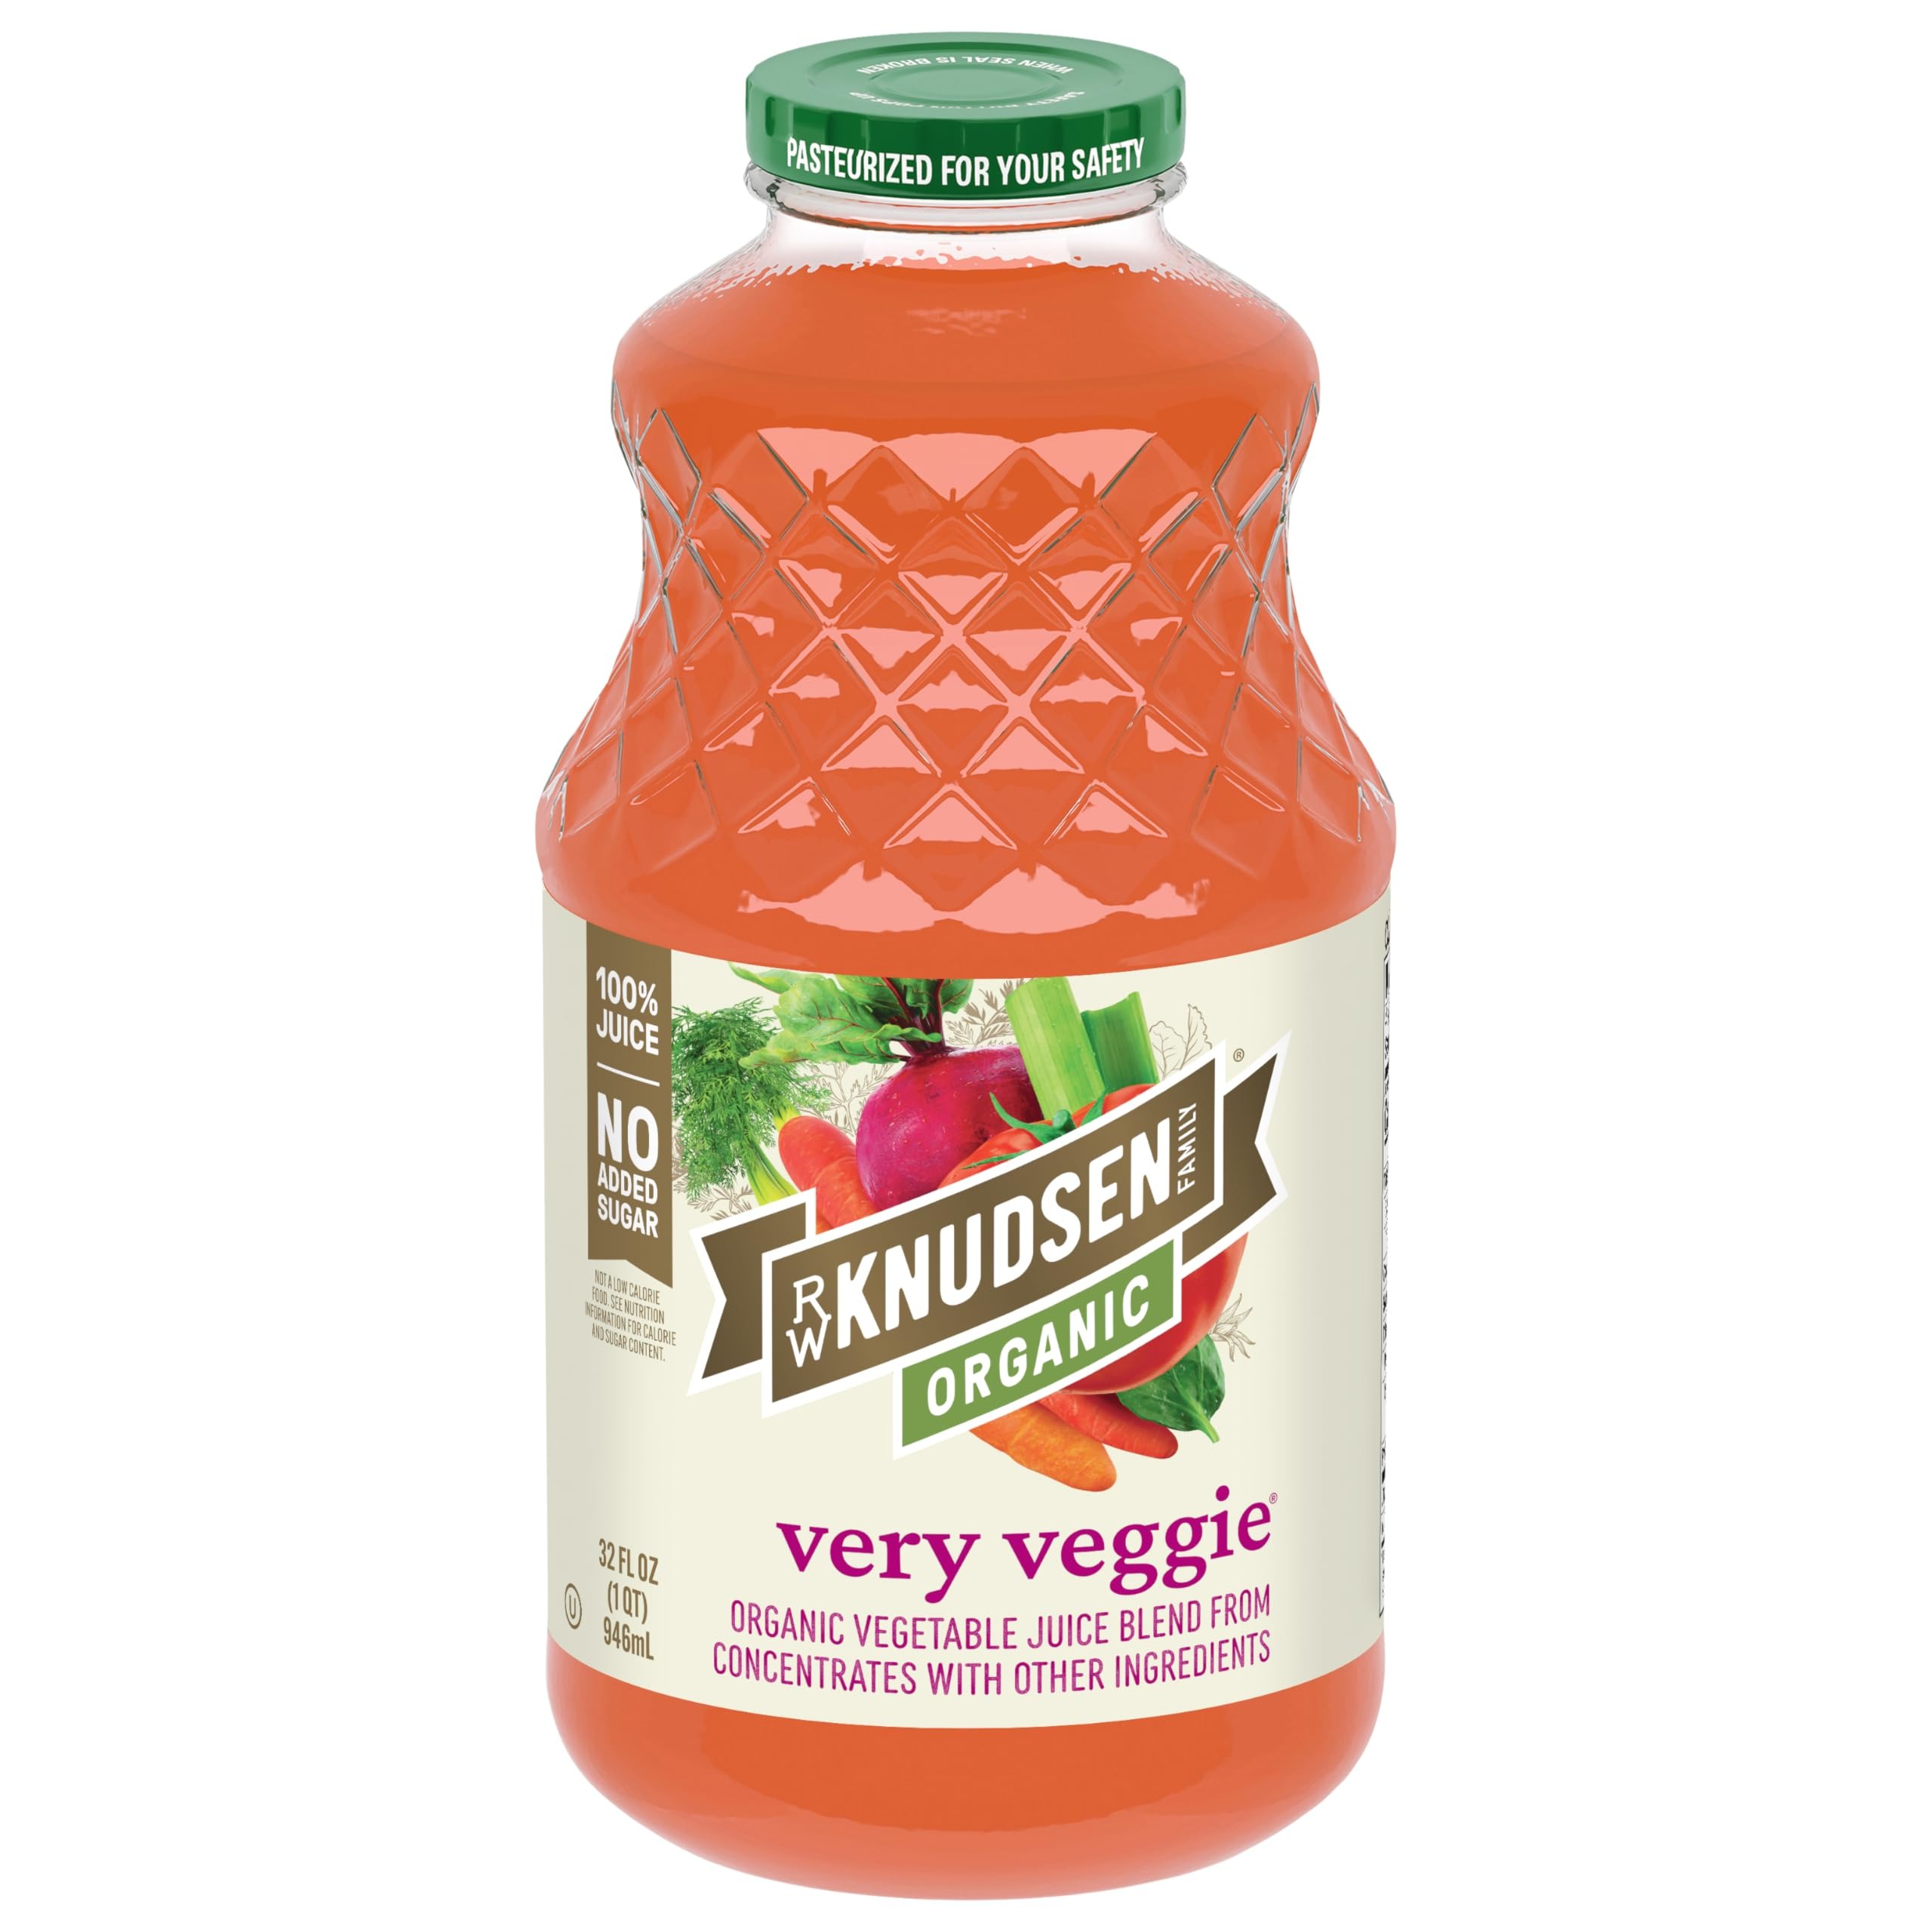
Item Name: R.W. Knudsen Family Organic Very Veggie Original Vegetable Juice Blend, 32 Ounces
Bullet Point 1: Contains 1- 32 Ounce Bottles of R.W. Knudsen Family Organic Very Veggie Original Vegetable Juice Blend
Bullet Point 2: An Organic Very Veggie Original Vegetable Juice Blend with a balanced flavor profile
Bullet Point 3: Each 8 fl. oz. cup provides a 1 cup serving of vegetables (Serving information based on USDA's MyPlate); USDA Organic and Non-GMO Project Verified
Bullet Point 4: Great for pairing with breakfast or having as a midday pick-me-up
Bullet Point 5: Perfect base for smoothies, soups, and sauces
Value: 32.0
Unit: Fl Oz

Price: 4.79